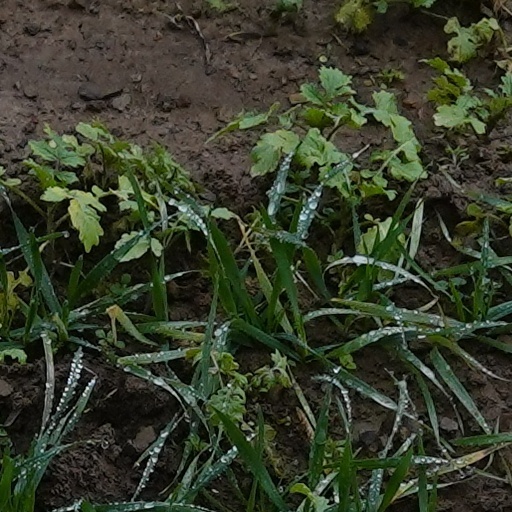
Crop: wheat